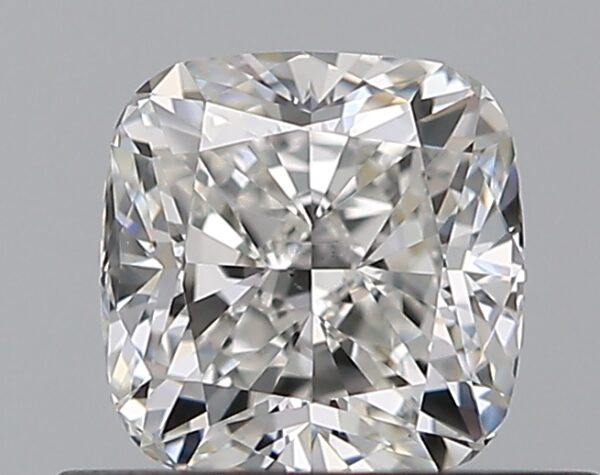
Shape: cushion
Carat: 0.56
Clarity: VS2
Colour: F
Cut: EX
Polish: EX
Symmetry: VG
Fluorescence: N
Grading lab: GIA
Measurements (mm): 4.63 x 4.55 x 3.15